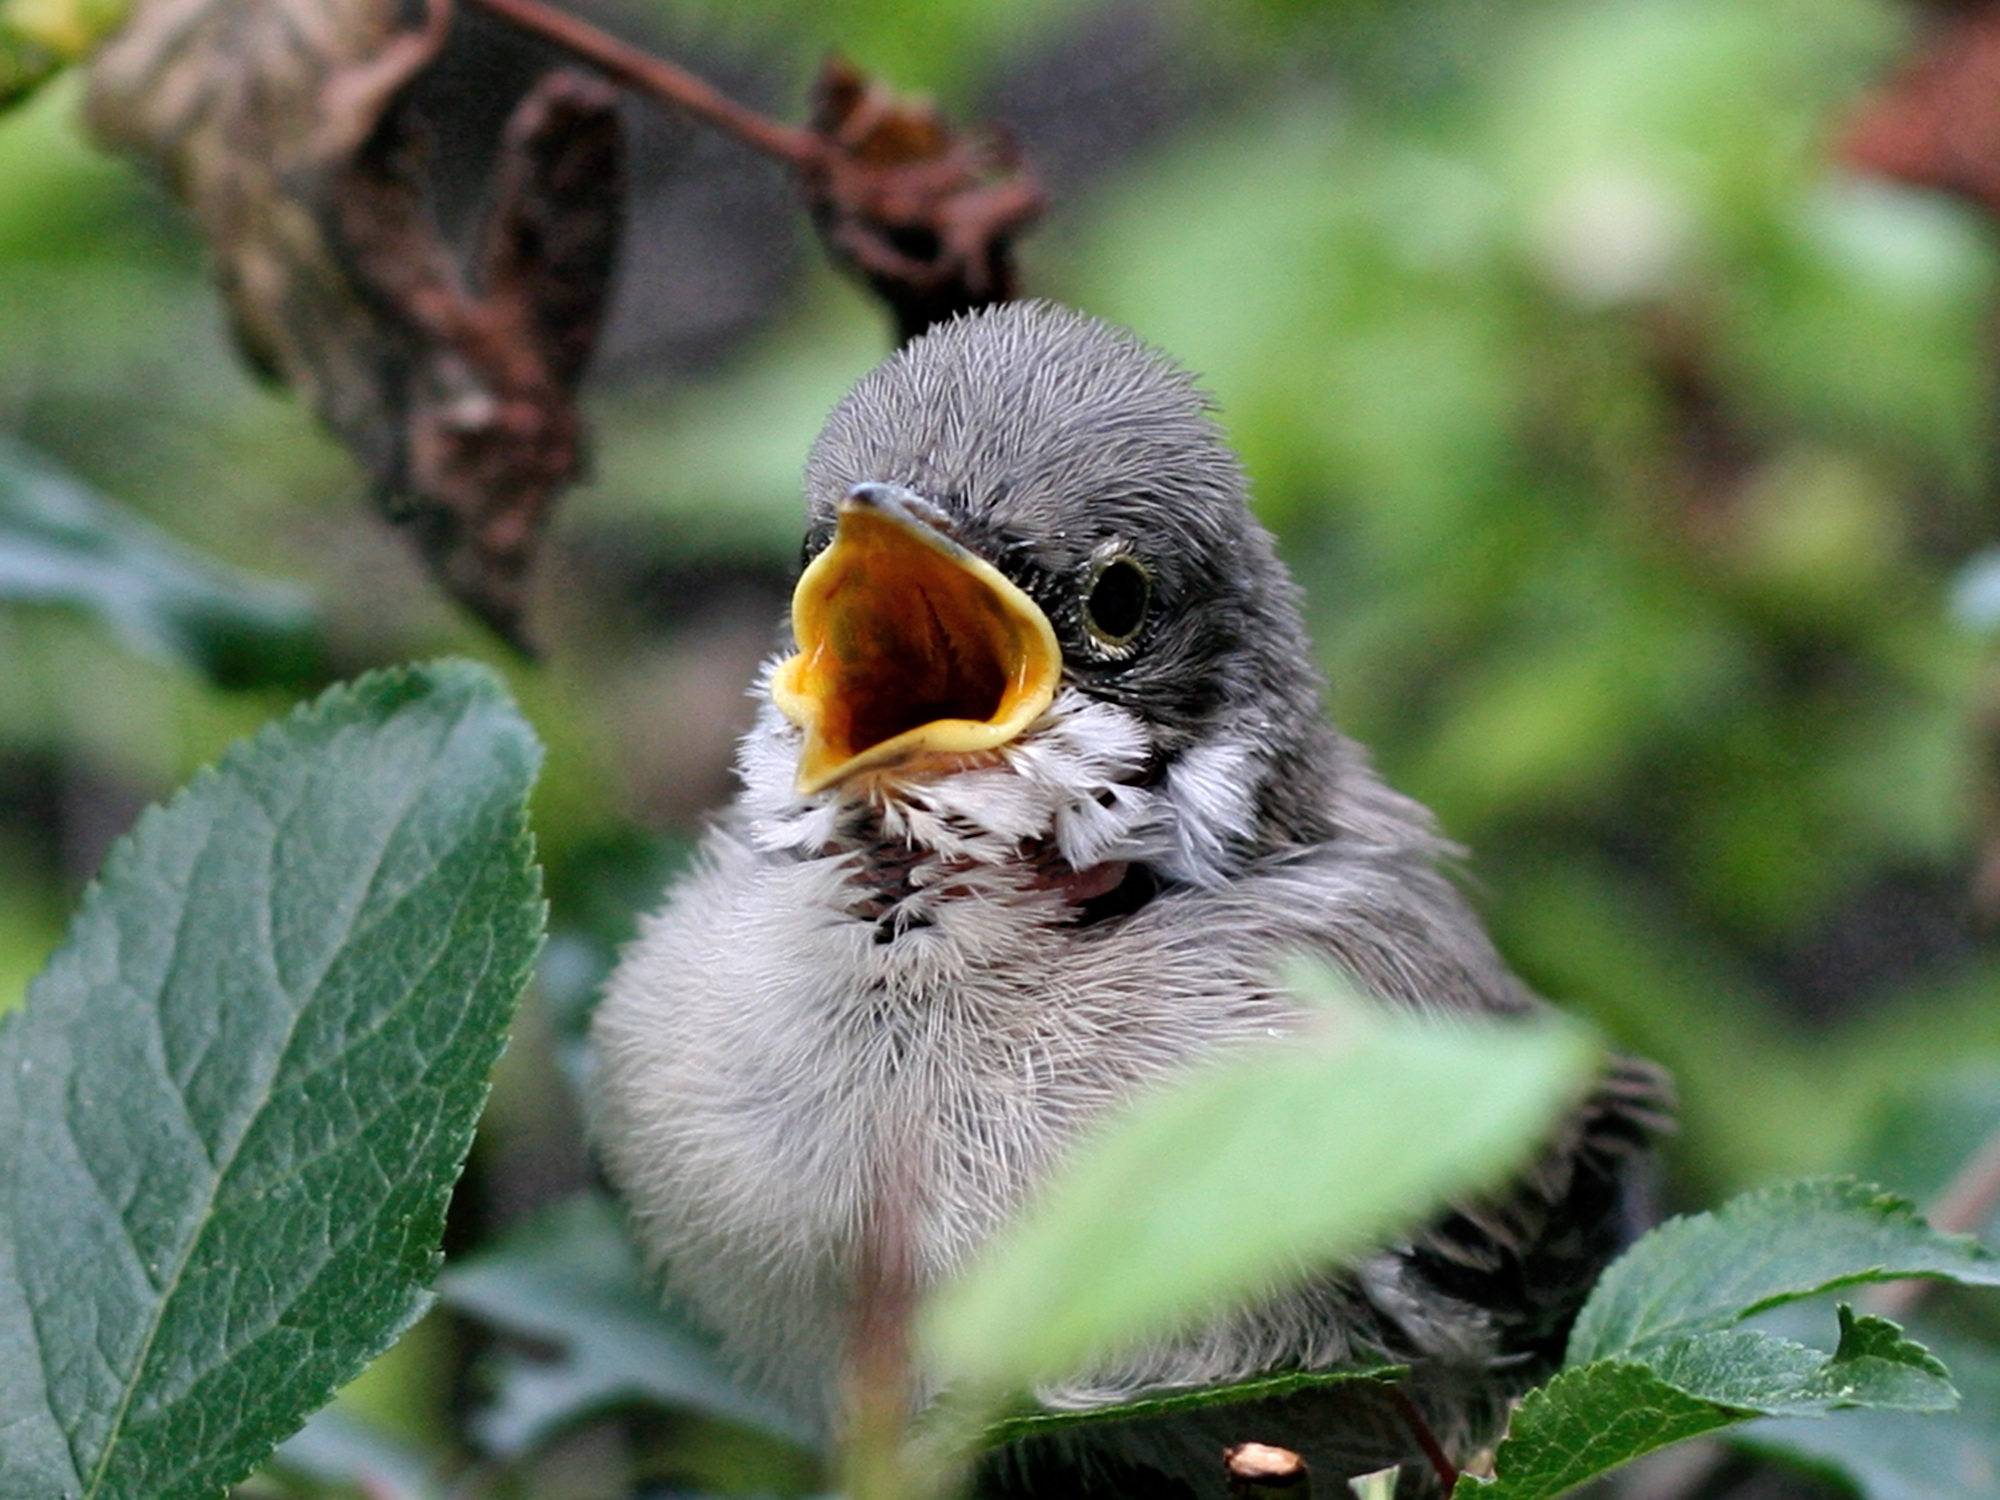
nature, branch, open, bird, flower, animal, wildlife, bush, young, green, beak, small, flora, fauna, close up, branches, vertebrate, sparrow, socket, spout, chick, macro photography, the bushes, the sparrow, wr belek, old world flycatcher, perching bird